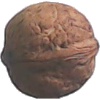
Label: walnut